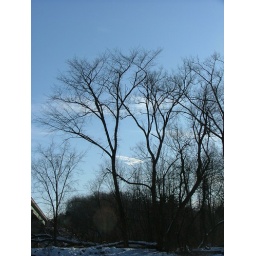
Here are some trees with a beautiful blue sky background over the Winooski River in Vermont.